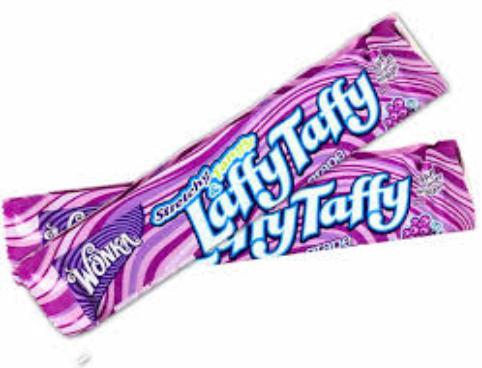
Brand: Laffy Taffy
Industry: Food